A28 motorway (Portugal)

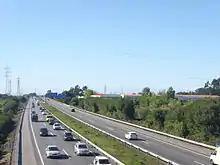
Overlooking A28 Freeway/Motorway in Portugal

A28 is a motorway (freeway) in Portugal. It connects Porto to Viana do Castelo, further extending to Valença, on the border with Galicia (Spain). It crosses with the A27, A7, A11, and A41 motorways.